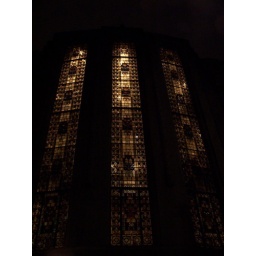
Outside shot of the stained glass in the clothing store Zara